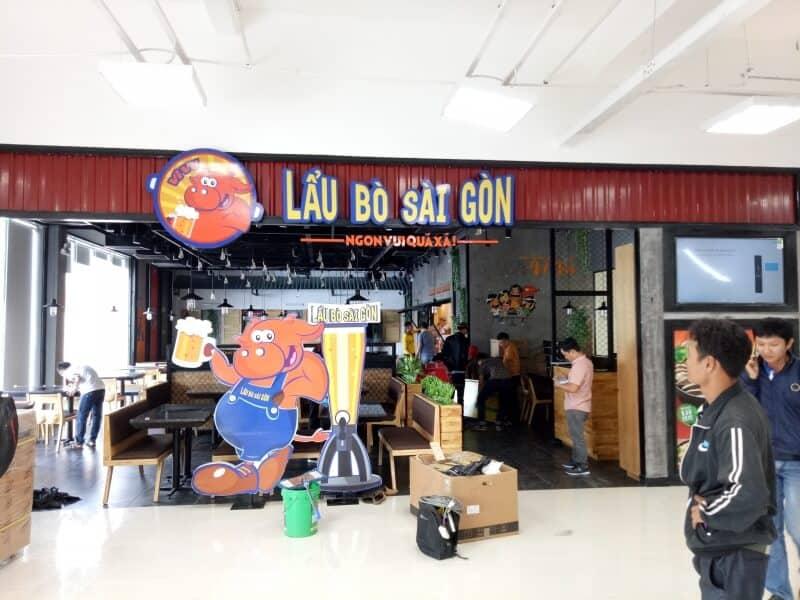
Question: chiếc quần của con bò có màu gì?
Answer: chiếc quần có màu xanh dương